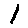
Label: 1